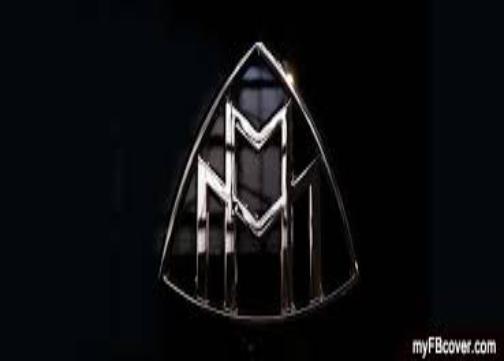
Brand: maybach-2
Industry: Transportation